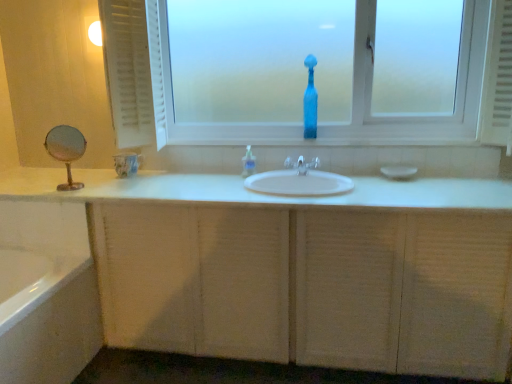
Question: Locate a few places in the free space between translucent plastic soap dispenser at center and clear plastic faucet at center. Your answer should be formatted as a list of tuples, i.e. [(x1, y1)], where each tuple contains the x and y coordinates of a point satisfying the conditions above. The coordinates should be between 0 and 1, indicating the normalized pixel locations of the points in the image.
Answer: [(0.545, 0.436)]